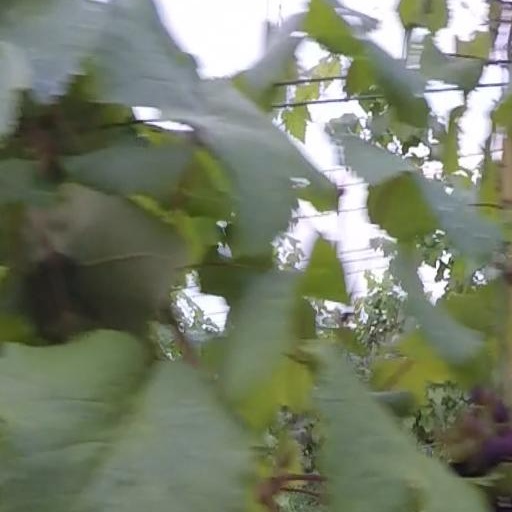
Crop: grape